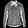
Label: Coat